Witches' Sabbath

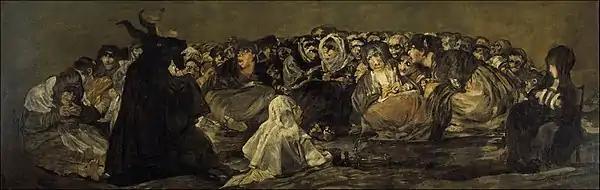
Francisco Goya - "Aquelarre" (Basque/Spanish Witches' Sabbath) a.k.a. "The Great He-Goat"

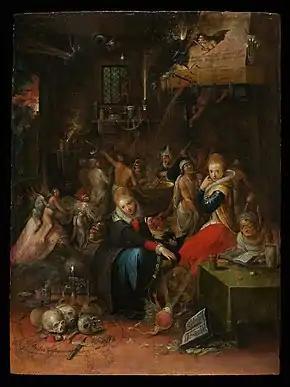
"Witches' Sabbath" (1606) by Frans Francken the Younger. Note amorous imps, brewing of magic potions and magical flight of witches up a chimney

In Hector Berlioz's "Symphonie Fantastique", the fifth and final movement of the composition is titled ""Hexensabbath"" in German and ""Songe d'une nuit du Sabbat"" in French, strangely having two different meanings. In the popular English editions of the symphony, the title of the movement is ""Dream of a Witches' Sabbath"", a mixture of the two translations. The setting of the movement is in a satanic dream depicting the protagonist's own funeral. Crowds of sorcerers and monsters stand around him, laughing, shouting, and screeching. The protagonist's beloved appears as a witch, distorted from her previous beauty.